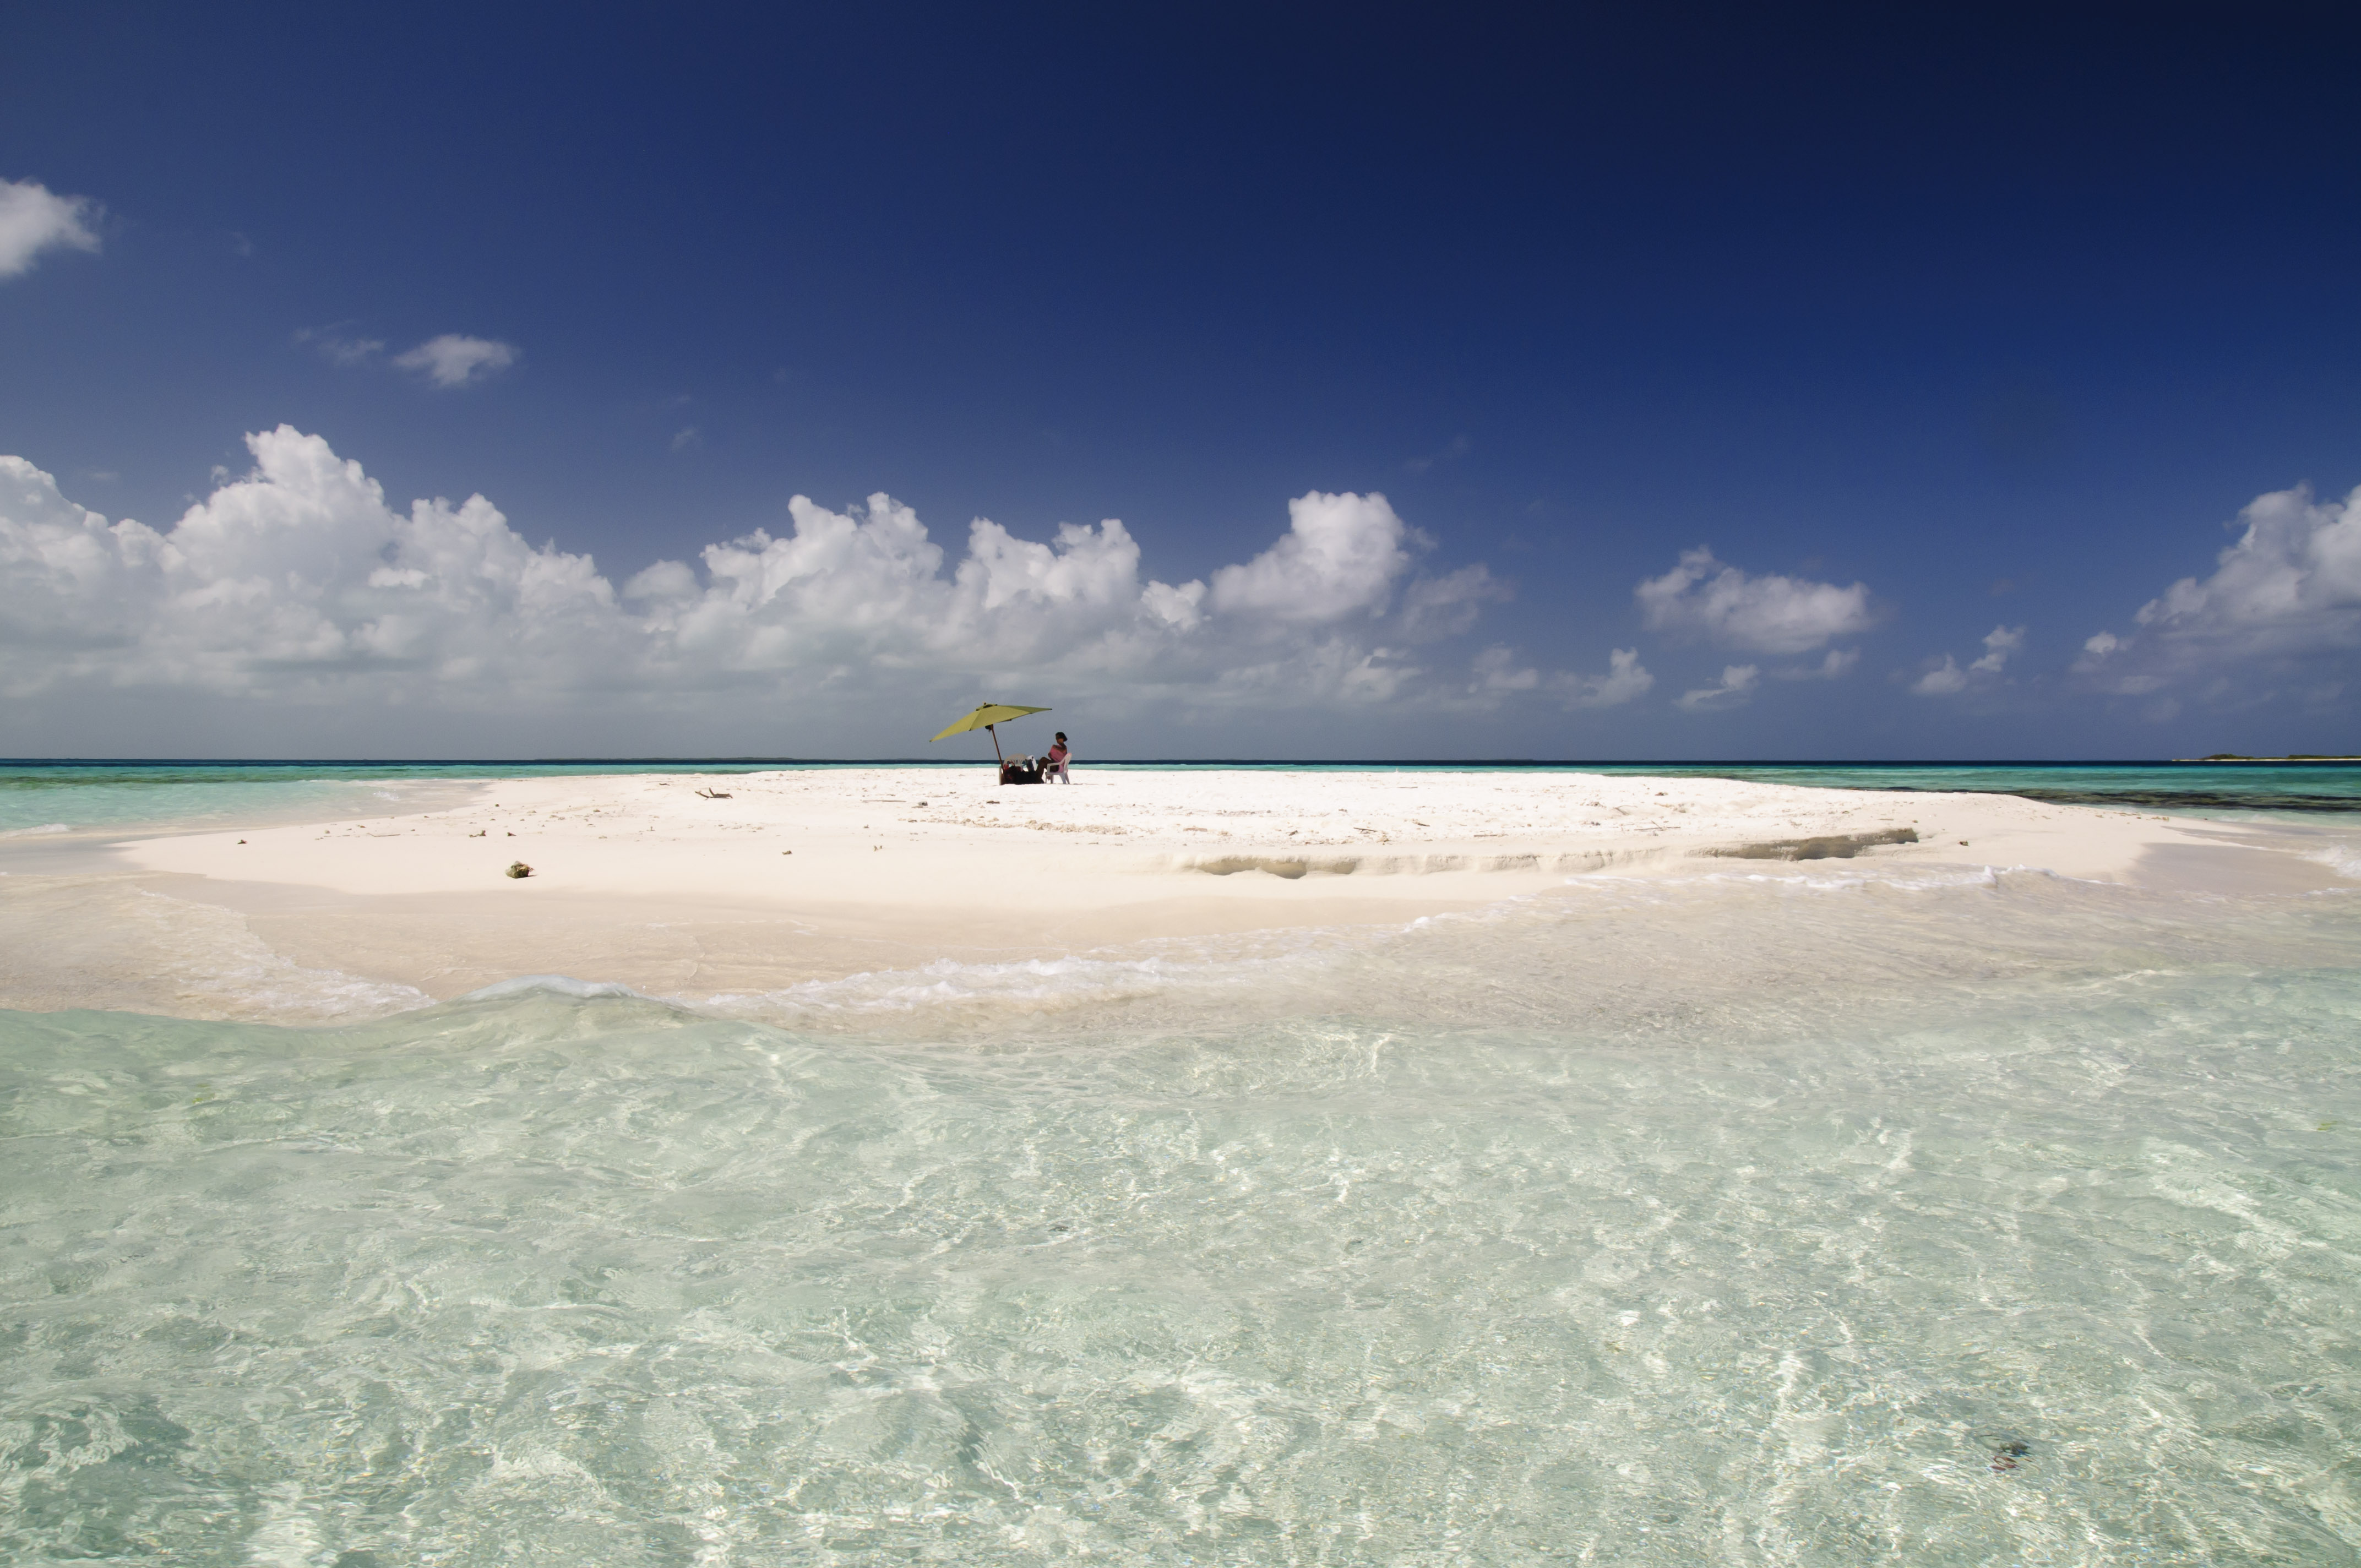
beach, sea, coast, sand, ocean, horizon, shore, wave, vacation, lagoon, bay, island, nikon, venezuela, cape, d300, losroques, wind wave, surfing equipment and supplies